Château de Bussy-Rabutin

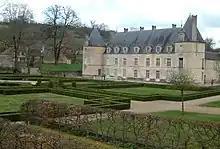

The Château de Bussy-Rabutin, also known as Château de Bussy-le-Grand, is a "château" which developed from a 12th-century castle, located in the commune of Bussy-le-Grand, in the Côte-d'Or department, Bourgogne, eastern France.